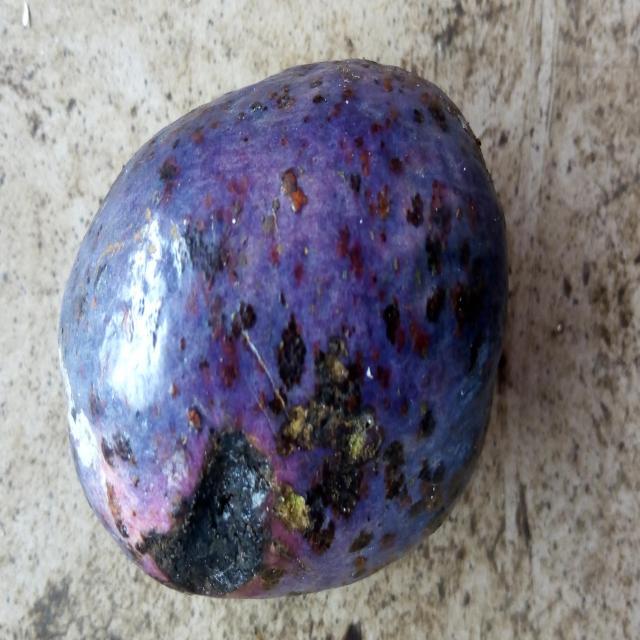
Plum grade: bruised